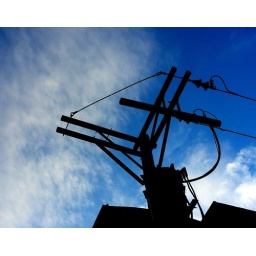
the summer day in the winter. a lonlely wire pole is having fun under the blue sky.